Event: Ecuador Earthquake
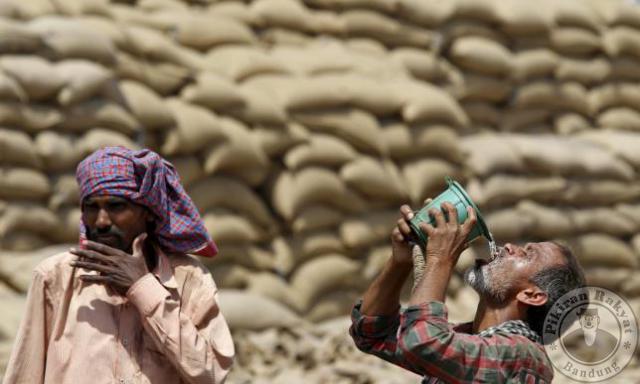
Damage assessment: no_damage